Carlos Gómez

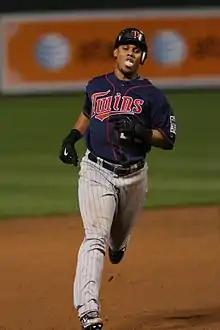
Gómez playing for the Minnesota Twins in 2009

On March 31, 2008, Gómez made his regular-season debut for the Twins, going 2-for-3 with a walk, two stolen bases and two runs as the Twins beat the Angels, 3–2. On April 11, 2008, Gómez hit his first career triple off Yasuhiko Yabuta of the Kansas City Royals. On May 7, 2008, Gómez hit for the cycle against the Chicago White Sox at U.S. Cellular Field in Chicago. He became the ninth major leaguer in history to hit for the reverse natural cycle. He also became the third-youngest player to hit for the cycle in MLB history. Gómez finished the 2008 season batting .258 with seven home runs, 59 RBI, and 33 stolen bases in 153 games. He led the major leagues with 30 bunt hits but was also picked off a major-league-leading 10 times. In addition defensively, he led all major league center fielders in errors, with eight.